Augustus Orlebar

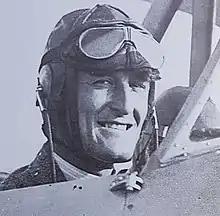
Augustus H. Orlebar

Air Vice Marshal Augustus Henry Orlebar, (17 February 1897 – 4 August 1943) was a British Army and Royal Air Force officer who served in both world wars.